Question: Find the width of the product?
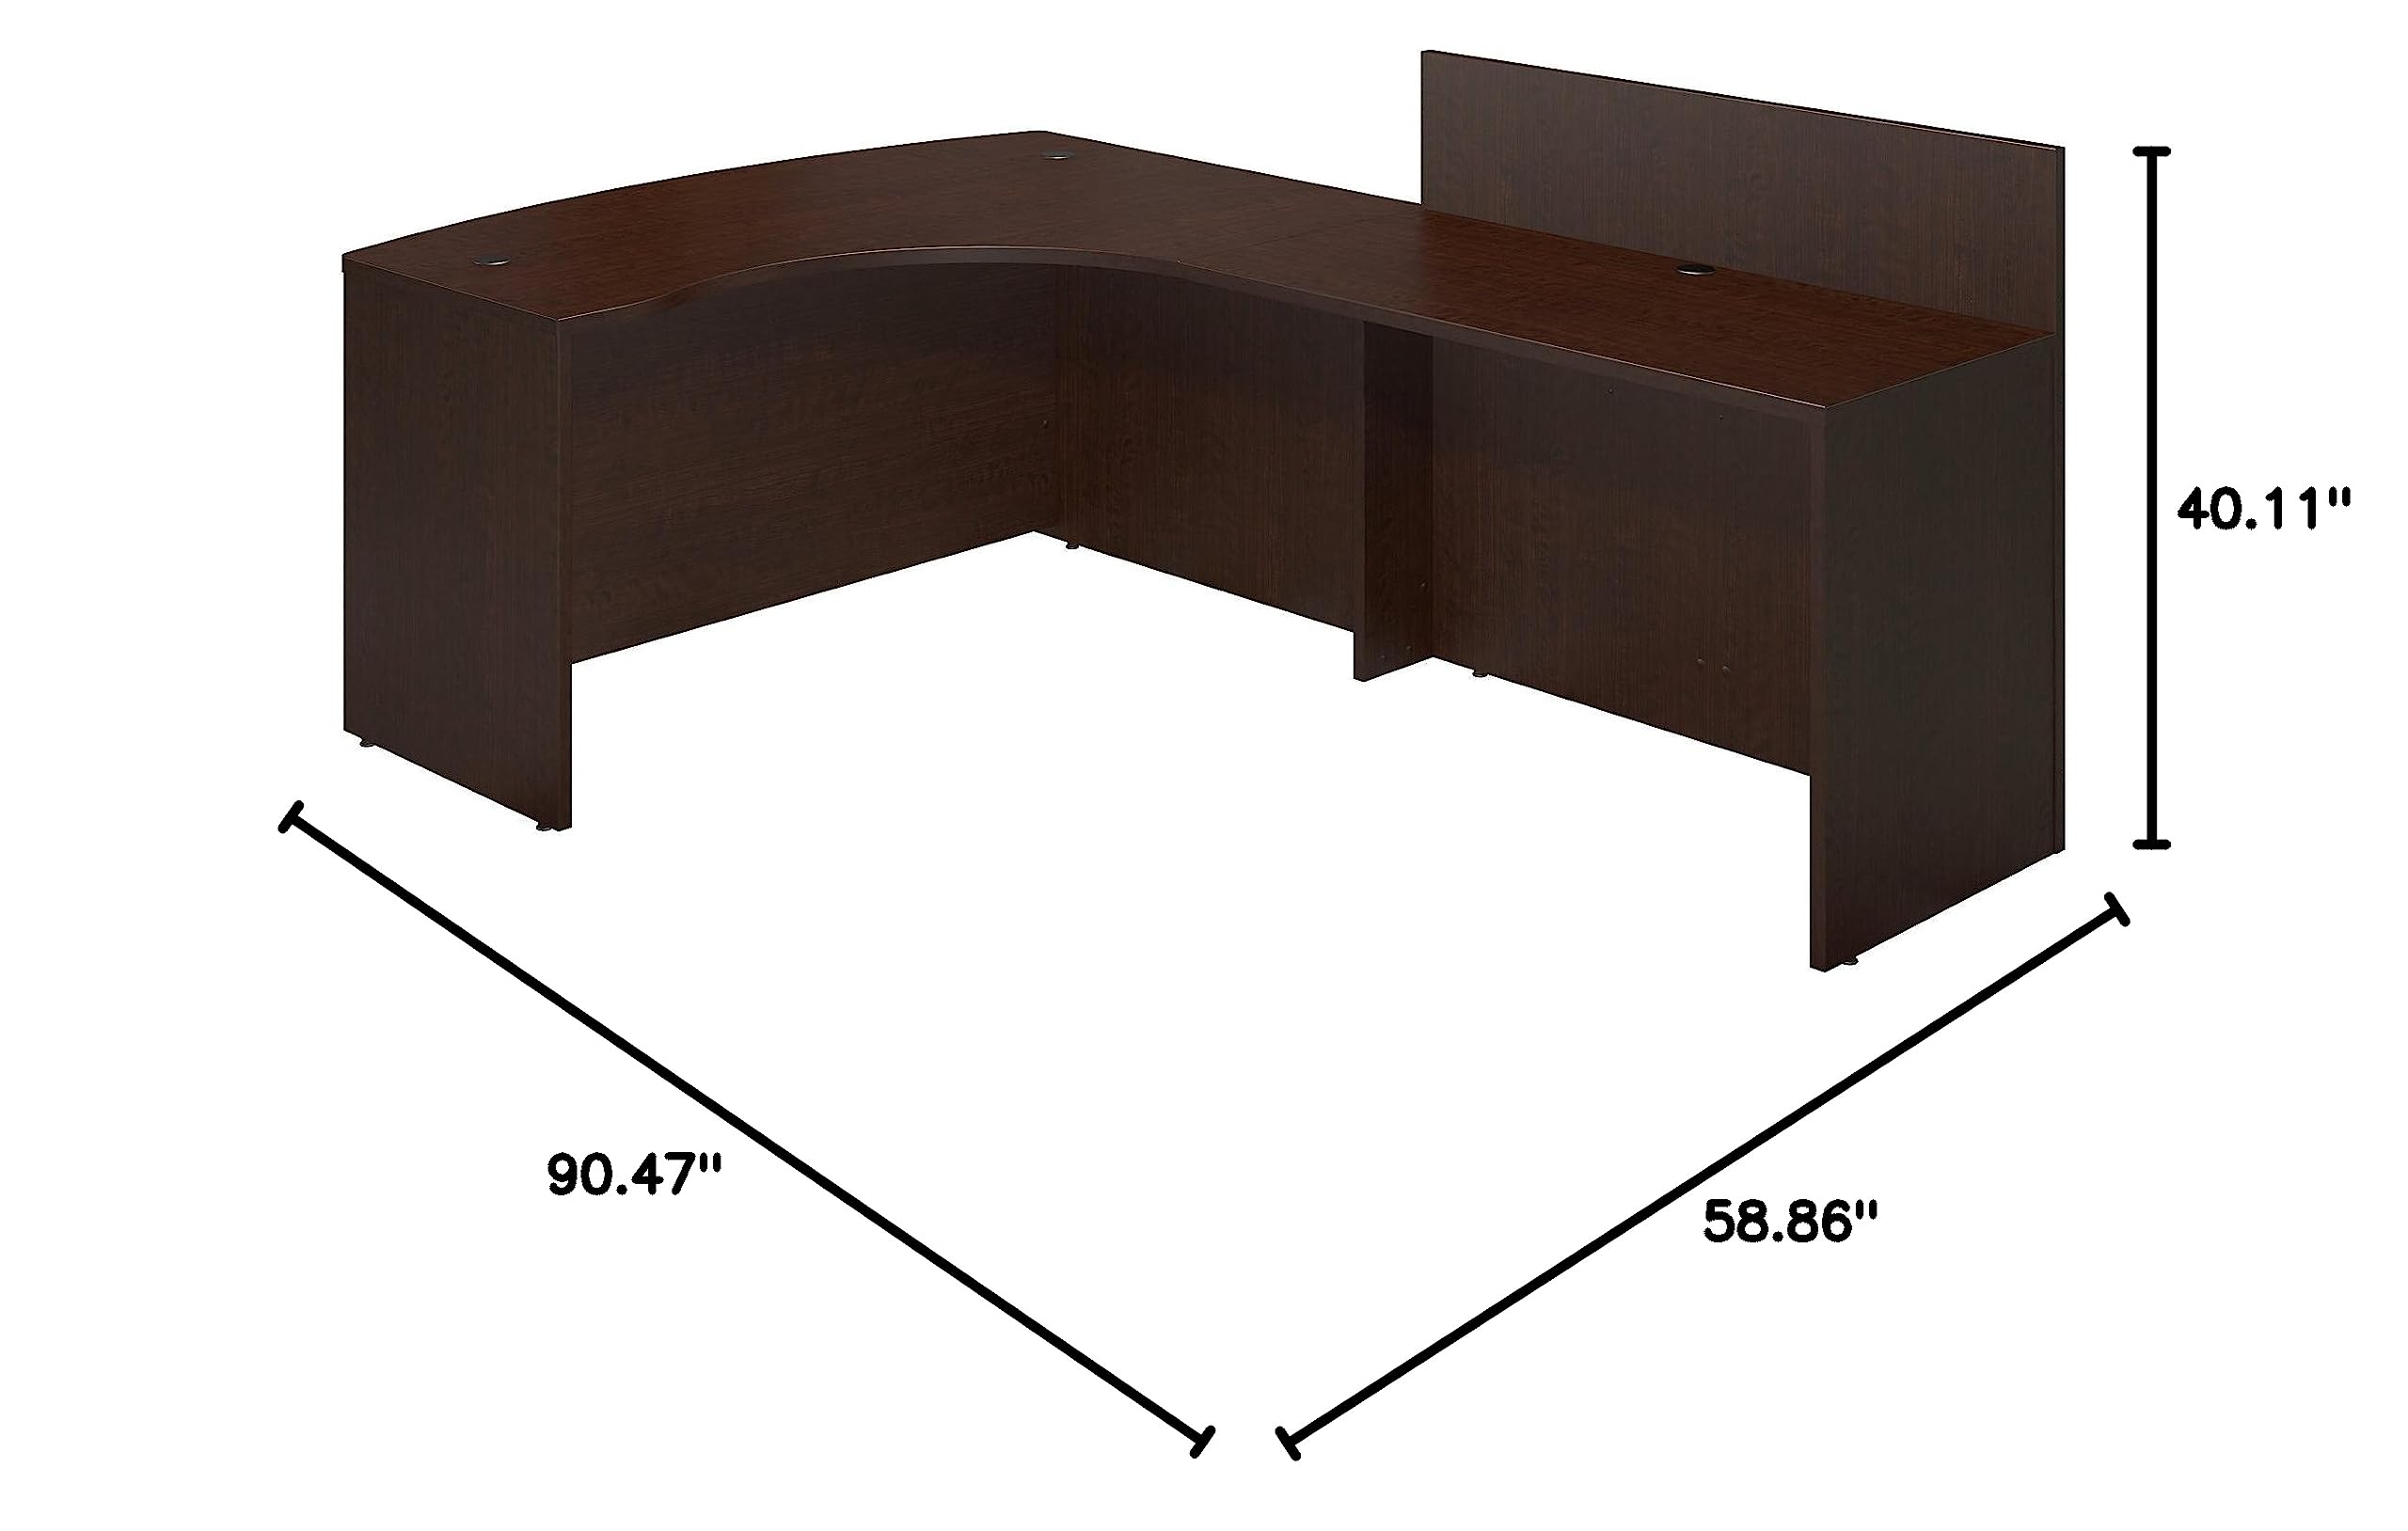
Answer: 58.86 inch